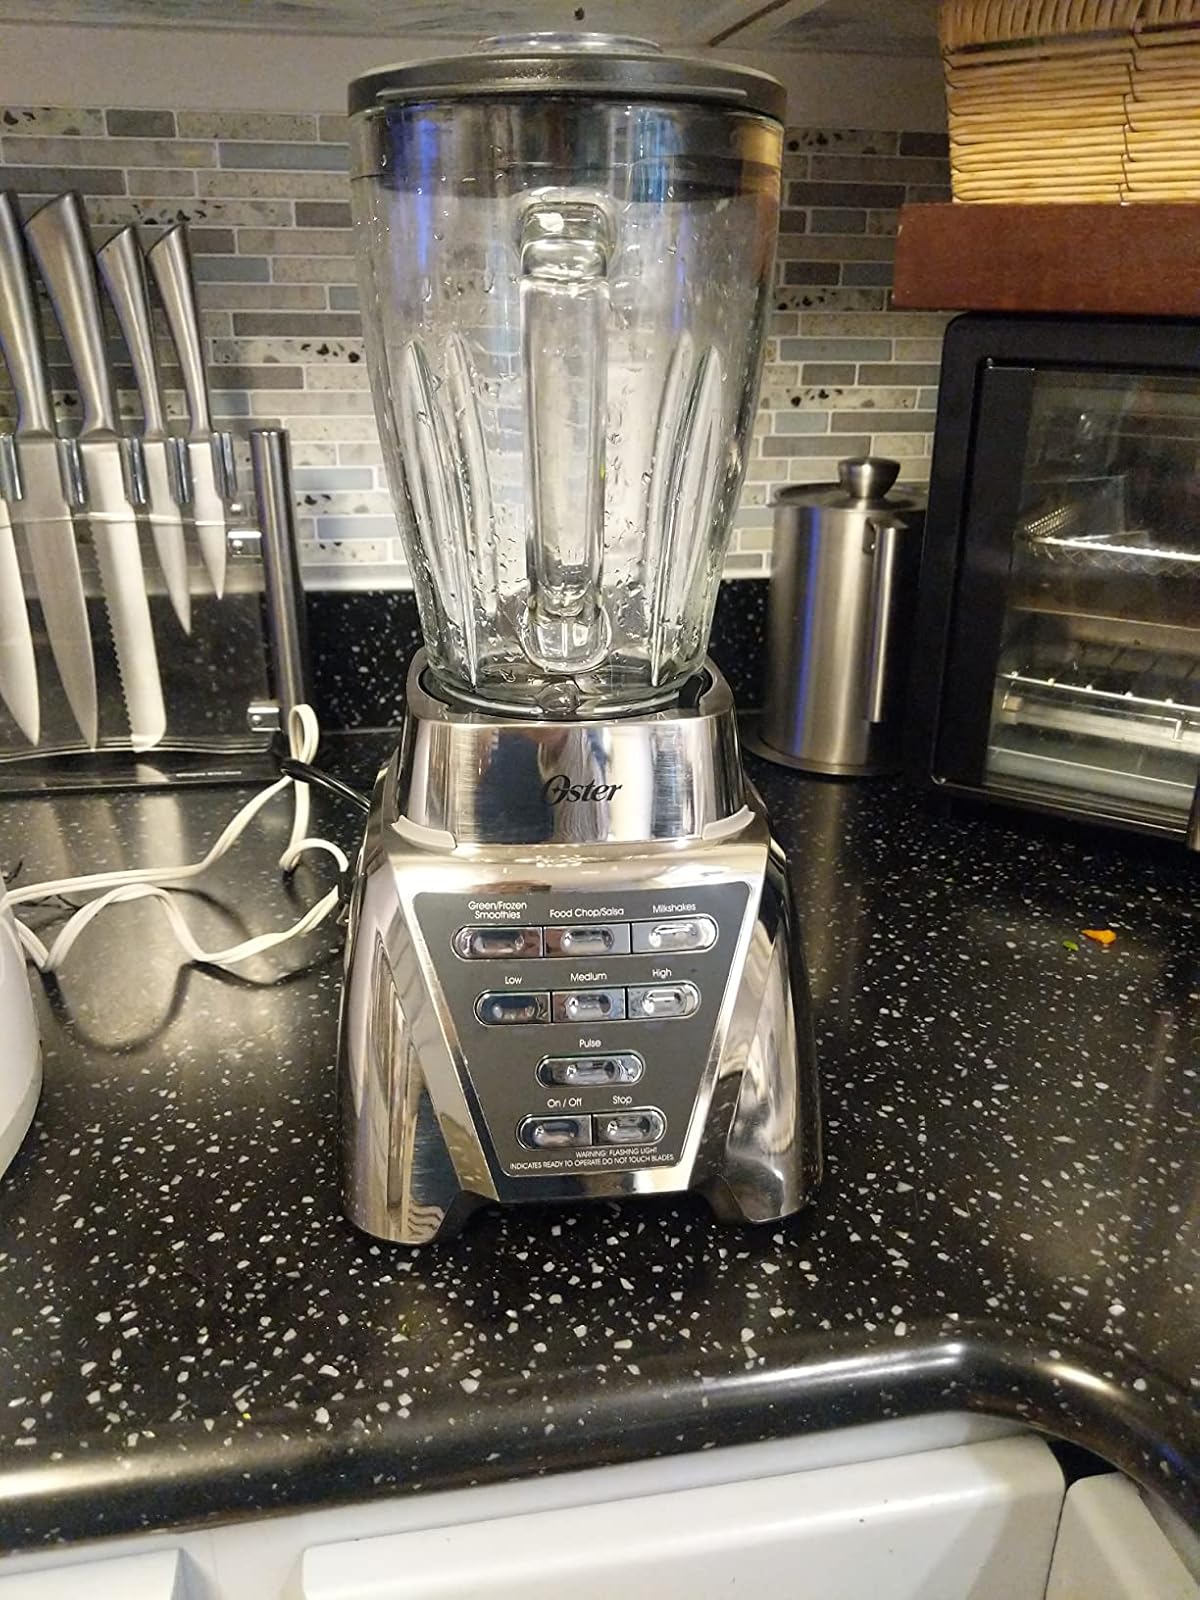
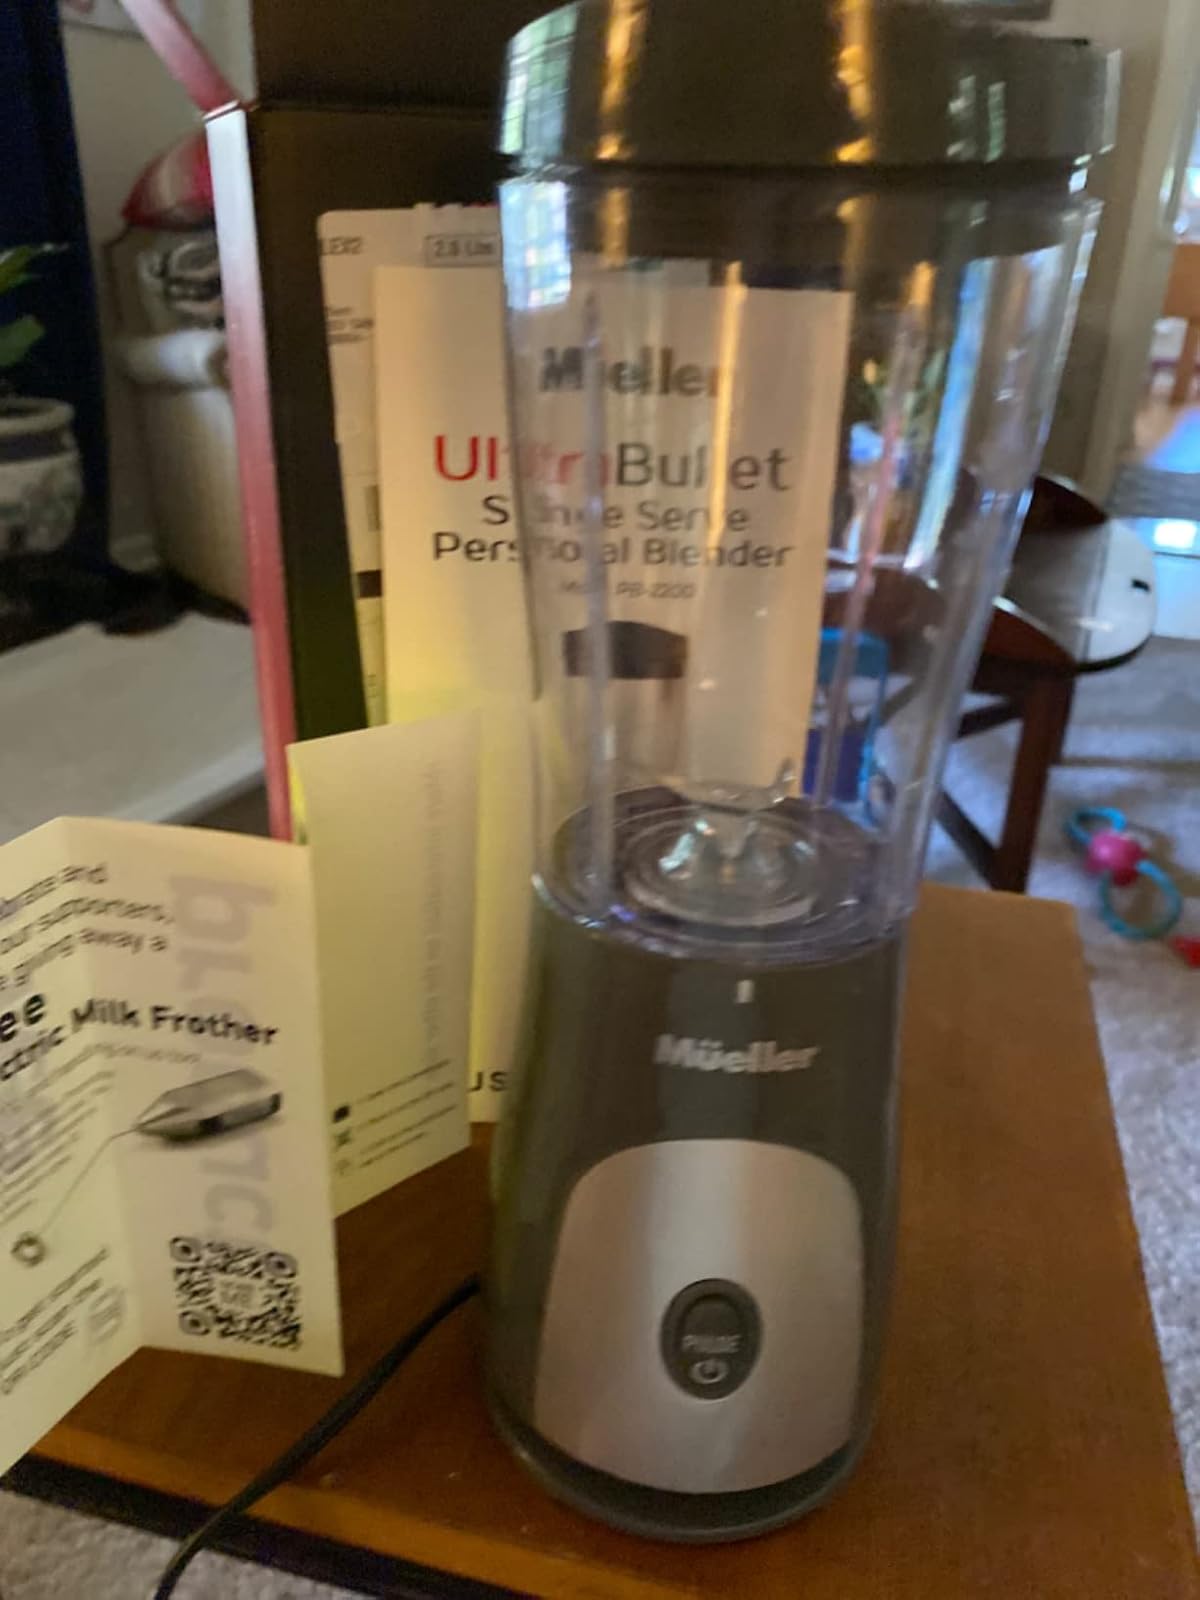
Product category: items_blender
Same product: no